Jean-Antoine Marbot

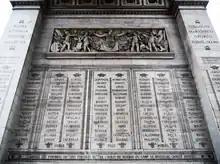
The name of General Jean-Antoine Marbot on the "Arc de Triomphe" in Paris

His wife was related to François Certain de Canrobert, marshal of France during the Second French Empire.